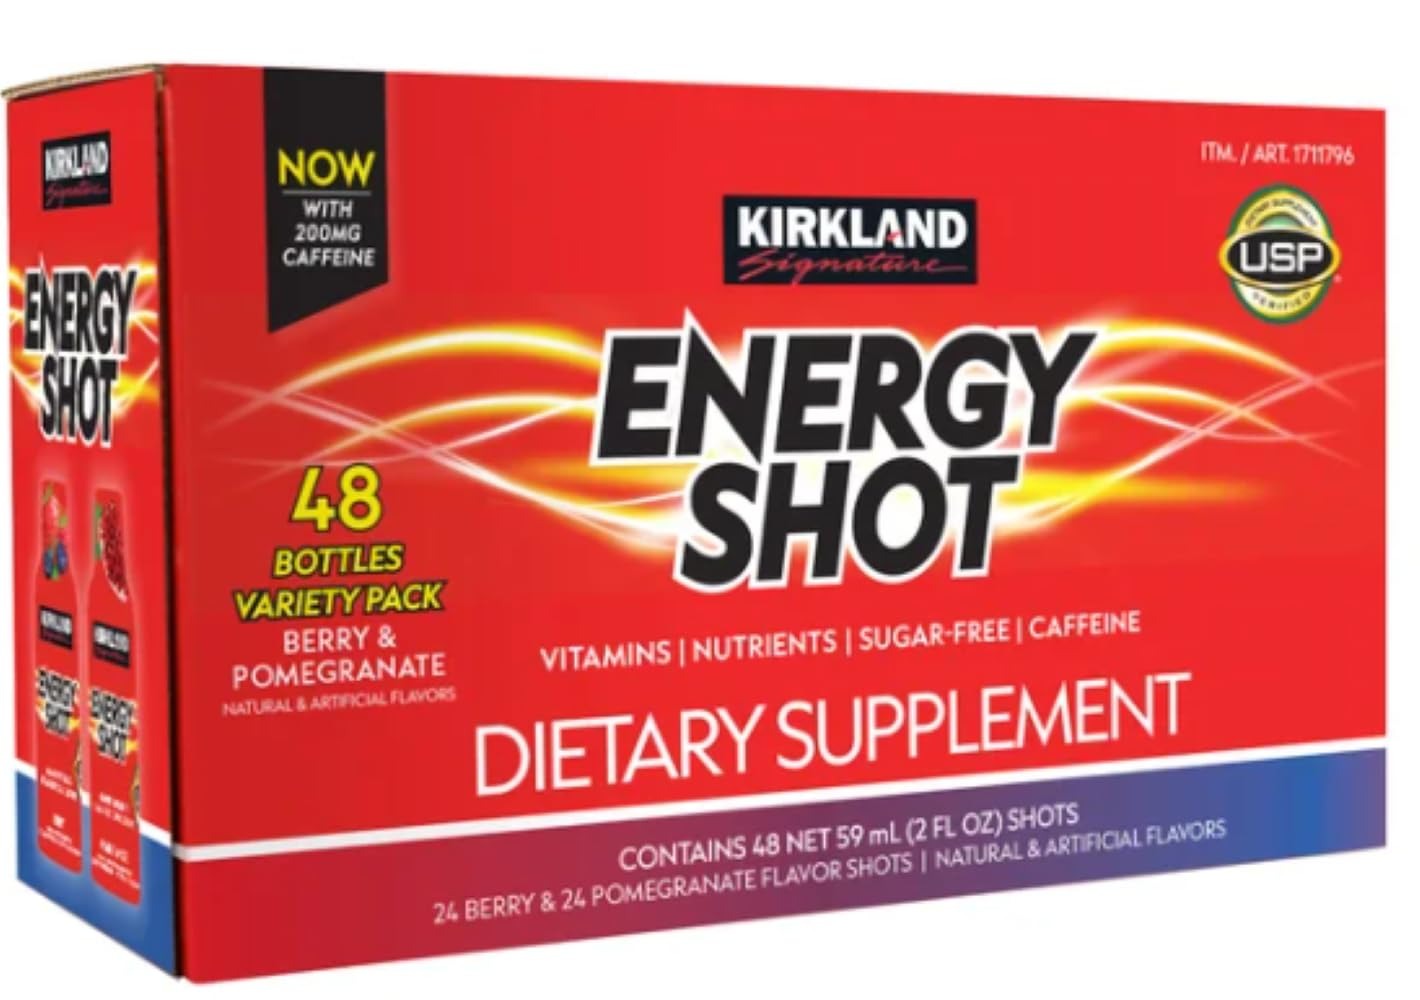
Item Name: Kirkland Signature Energy Shot, 48 Bottles, 2 Ounces Each
Bullet Point 1: Vitamins, Nutrients and Caffeine
Bullet Point 2: Sugar Free
Bullet Point 3: Instant Energy
Bullet Point 4: Sugar *
Value: 96.0
Unit: Fl Oz

Price: 54.48